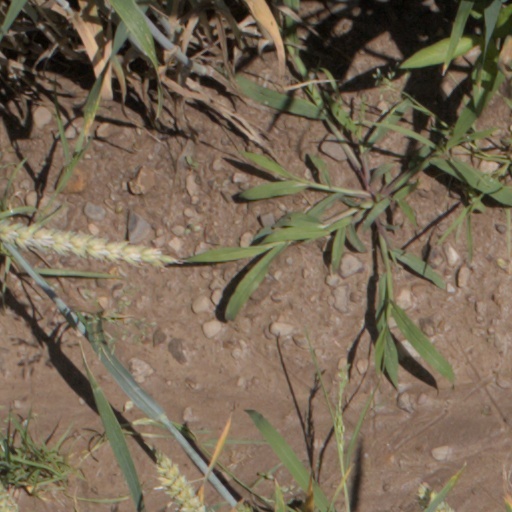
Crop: wheat